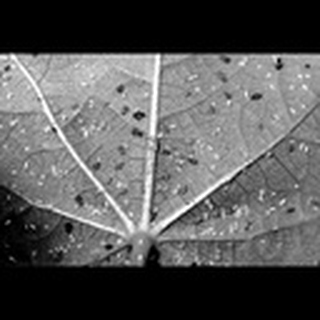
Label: cotton_aphids